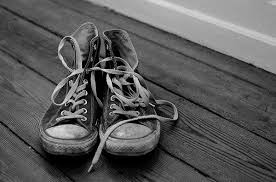
Waste category: shoes